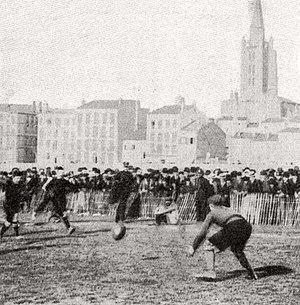
1903, finale du championnat de France de rugby, l'arrière Saulnier du Stade français vient à l'encontre du ballon dribblé par les joueurs du SOE Toulouse (Prairie des Filtres).
Le championnat de France de rugby à XV de première série 1902-1903 est remporté par le Stade français qui bat le Stade olympiens des étudiants toulousains en finale.
Cet article présente l'histoire du Stade toulousain.
Le Stade toulousain est un club de rugby à XV français fondé en 1907 et basé à Toulouse. C'est la principale section du club omnisports du même nom. Le club est présidé par Didier Lacroix, qui a succédé à René Bouscatel, à la tête du club de 1992 à 2017. L'équipe première, entraînée par Ugo Mola depuis 2015, après l'avoir été par Guy Novès pendant plus de vingt ans, évolue en Top 14 et en Coupe d'Europe.